Gatley Park

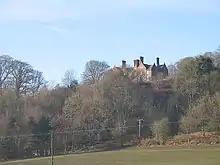
Gatley Park house

The house was originally built for high court judge Sir Sampson Eure in the 1630s, but extended and restored between 1894 and 1907. It is built in brick with two storeys and an attic to a square plan later extended by attached wings. The roofs are of stone tiles with a central chimney stack of nine octagonal brick shafts,